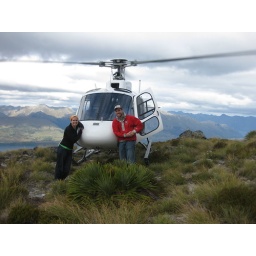
After flying around a while. Captain Gus set us down on the top of a mountain for a photo op.